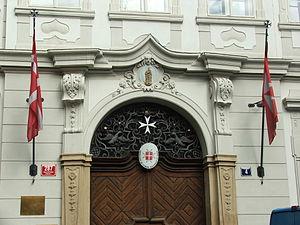
Le palais - siege de l'Ambassade de l'Ordre souverain militaire hospitalier de Malte à Prague - Malá Strana, Tchéquie
Le drapeau et les armoiries de l'ordre souverain militaire hospitalier de Saint-Jean de Jérusalem, de Rhodes et de Malte aborde une croix latine blanche sur un fond rouge. Leur symbole datent du Moyen Âge. Le drapeau officiel représente l'ordre souverain et militaire de Malte comme organisation non gouvernementale humanitaire.